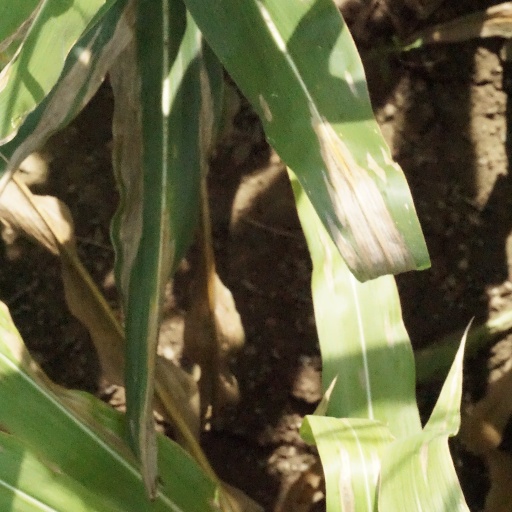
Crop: maize; corn